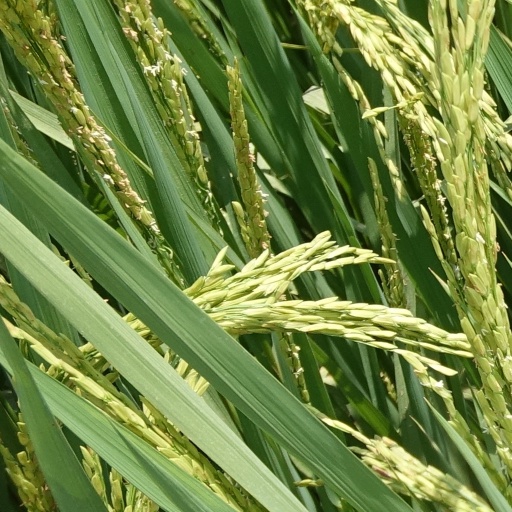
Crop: rice